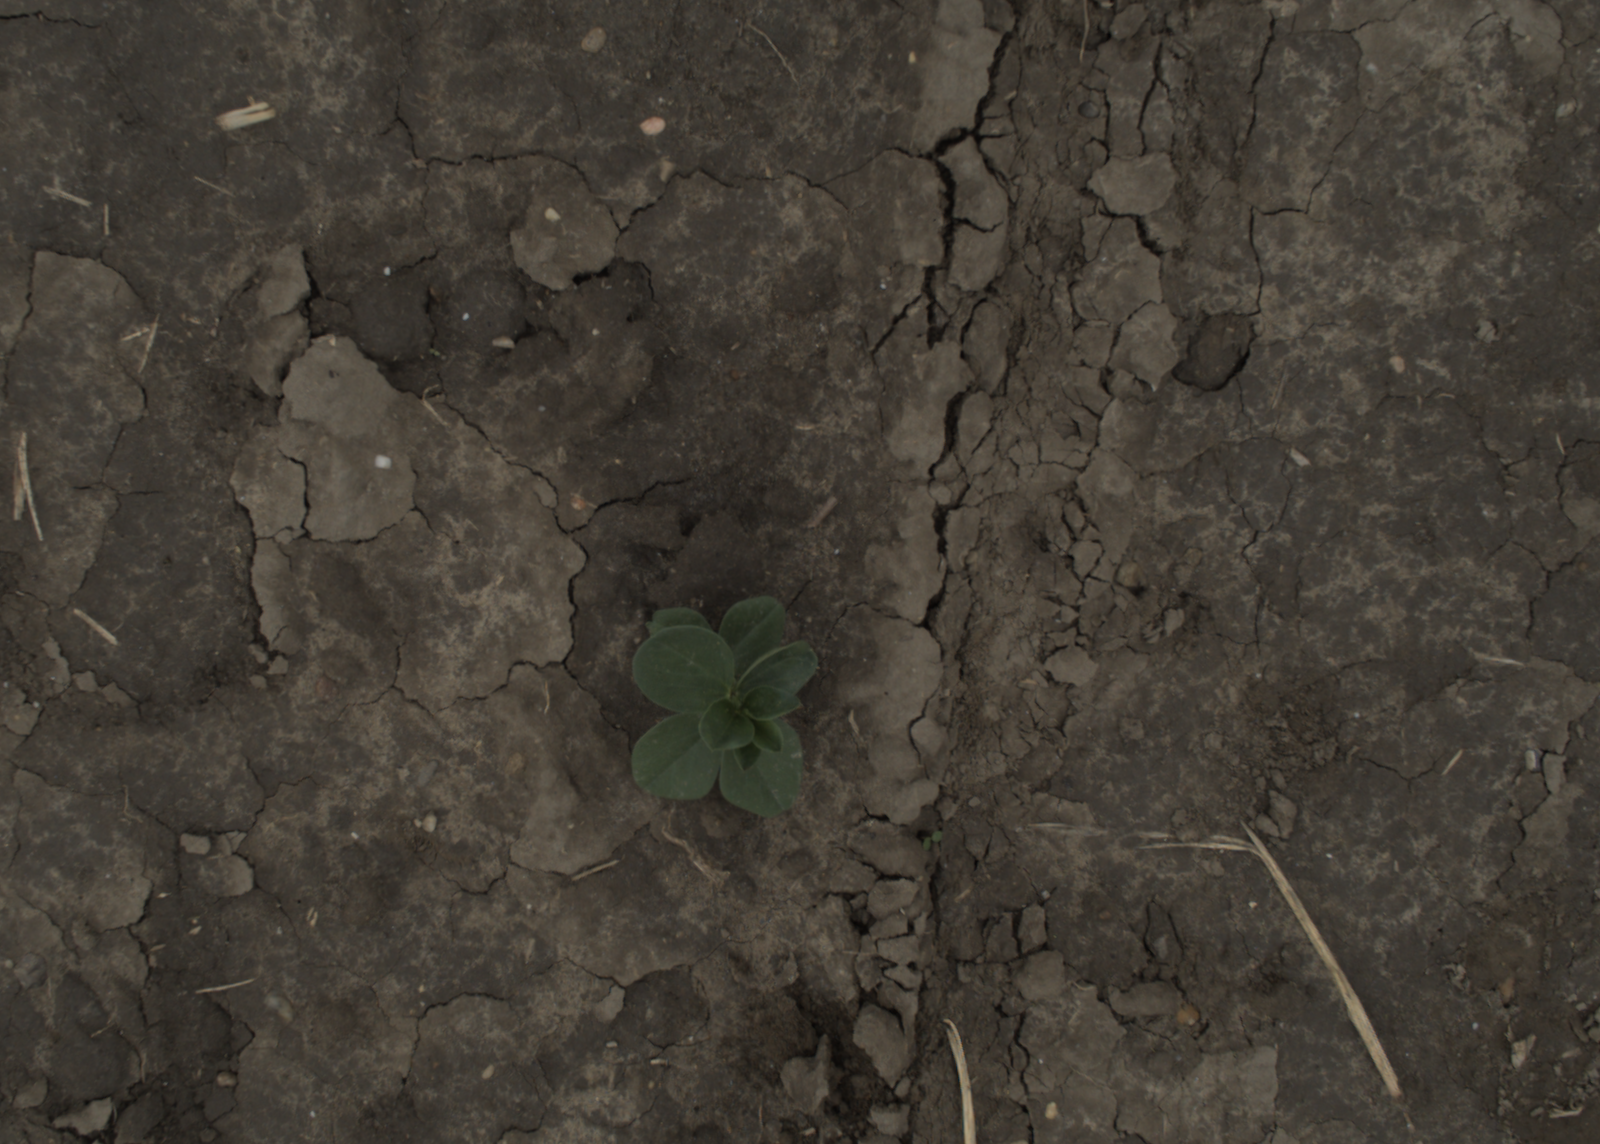
Capture date: 29.09.2021 13:52:18
Weather: cloudy
Wind: medium
Seeding date: 02.09.2021
Plant canopy height (mm): 954